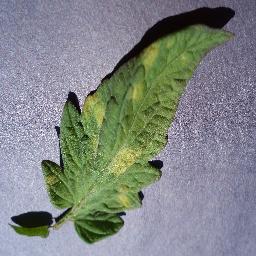
Label: Tomato___Leaf_Mold